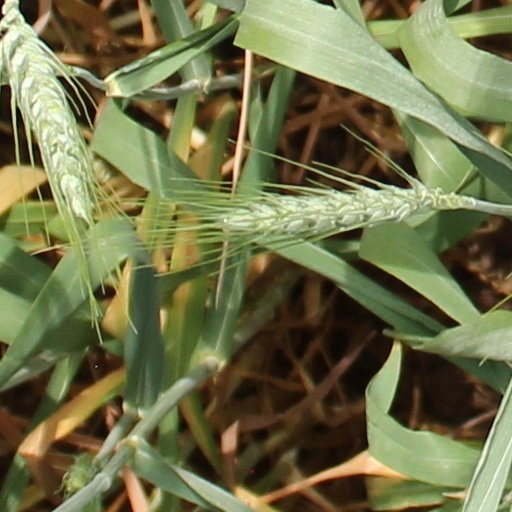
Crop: wheat